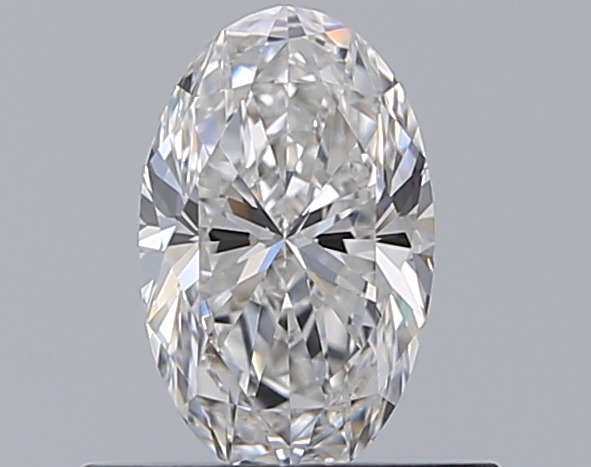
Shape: oval
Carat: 0.5
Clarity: VS2
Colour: E
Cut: EX
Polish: EX
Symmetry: VG
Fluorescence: F
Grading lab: GIA
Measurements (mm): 6.71 x 4.17 x 2.65